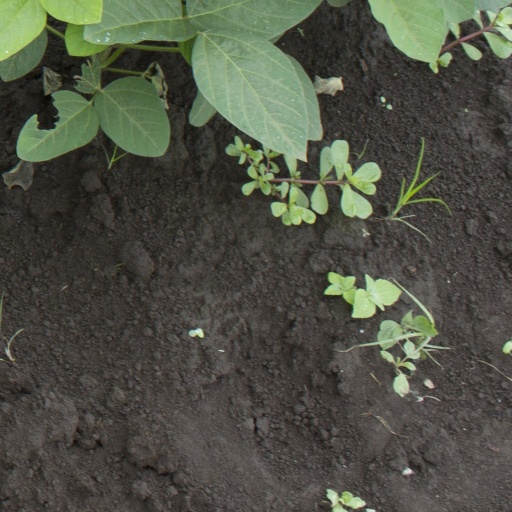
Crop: soybean